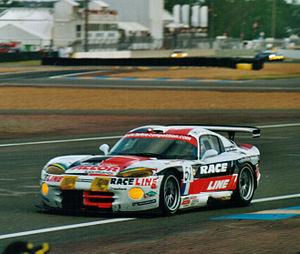
Larbre Compétition est une écurie de course automobile française dirigée par Jack Leconte et basée sur le circuit du Val de Vienne.
La Chrysler Viper GTS-R est la version compétition du modèle automobile de Grand Tourisme Dodge Viper.